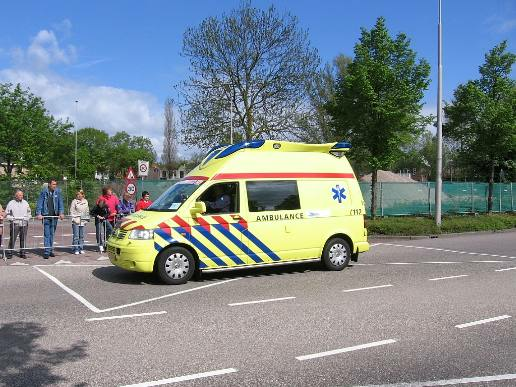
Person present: No